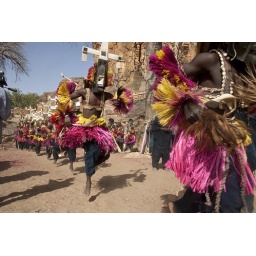
Tereli Kanga Mask running in unison feet off ground seven or eight IMG_4078